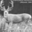
Label: deer